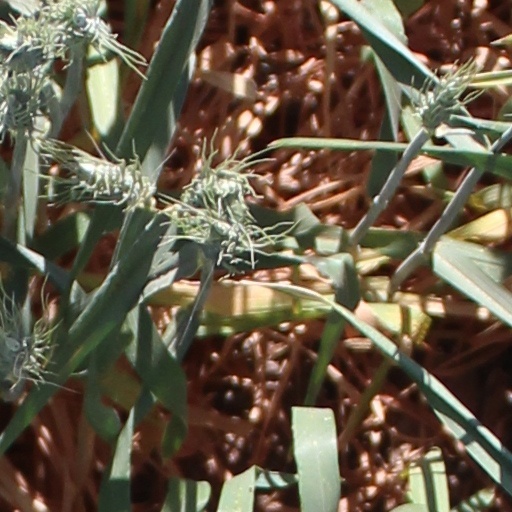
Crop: wheat